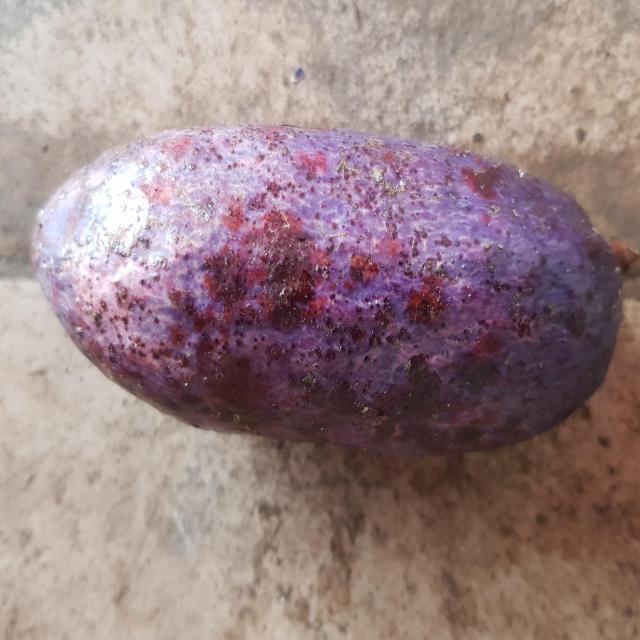
Plum grade: spotted